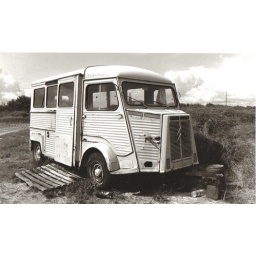
in a field naer utah beach